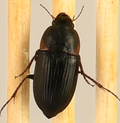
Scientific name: Anisodactylus rusticus
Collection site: North Sterling NEON (STER), plot STER_035